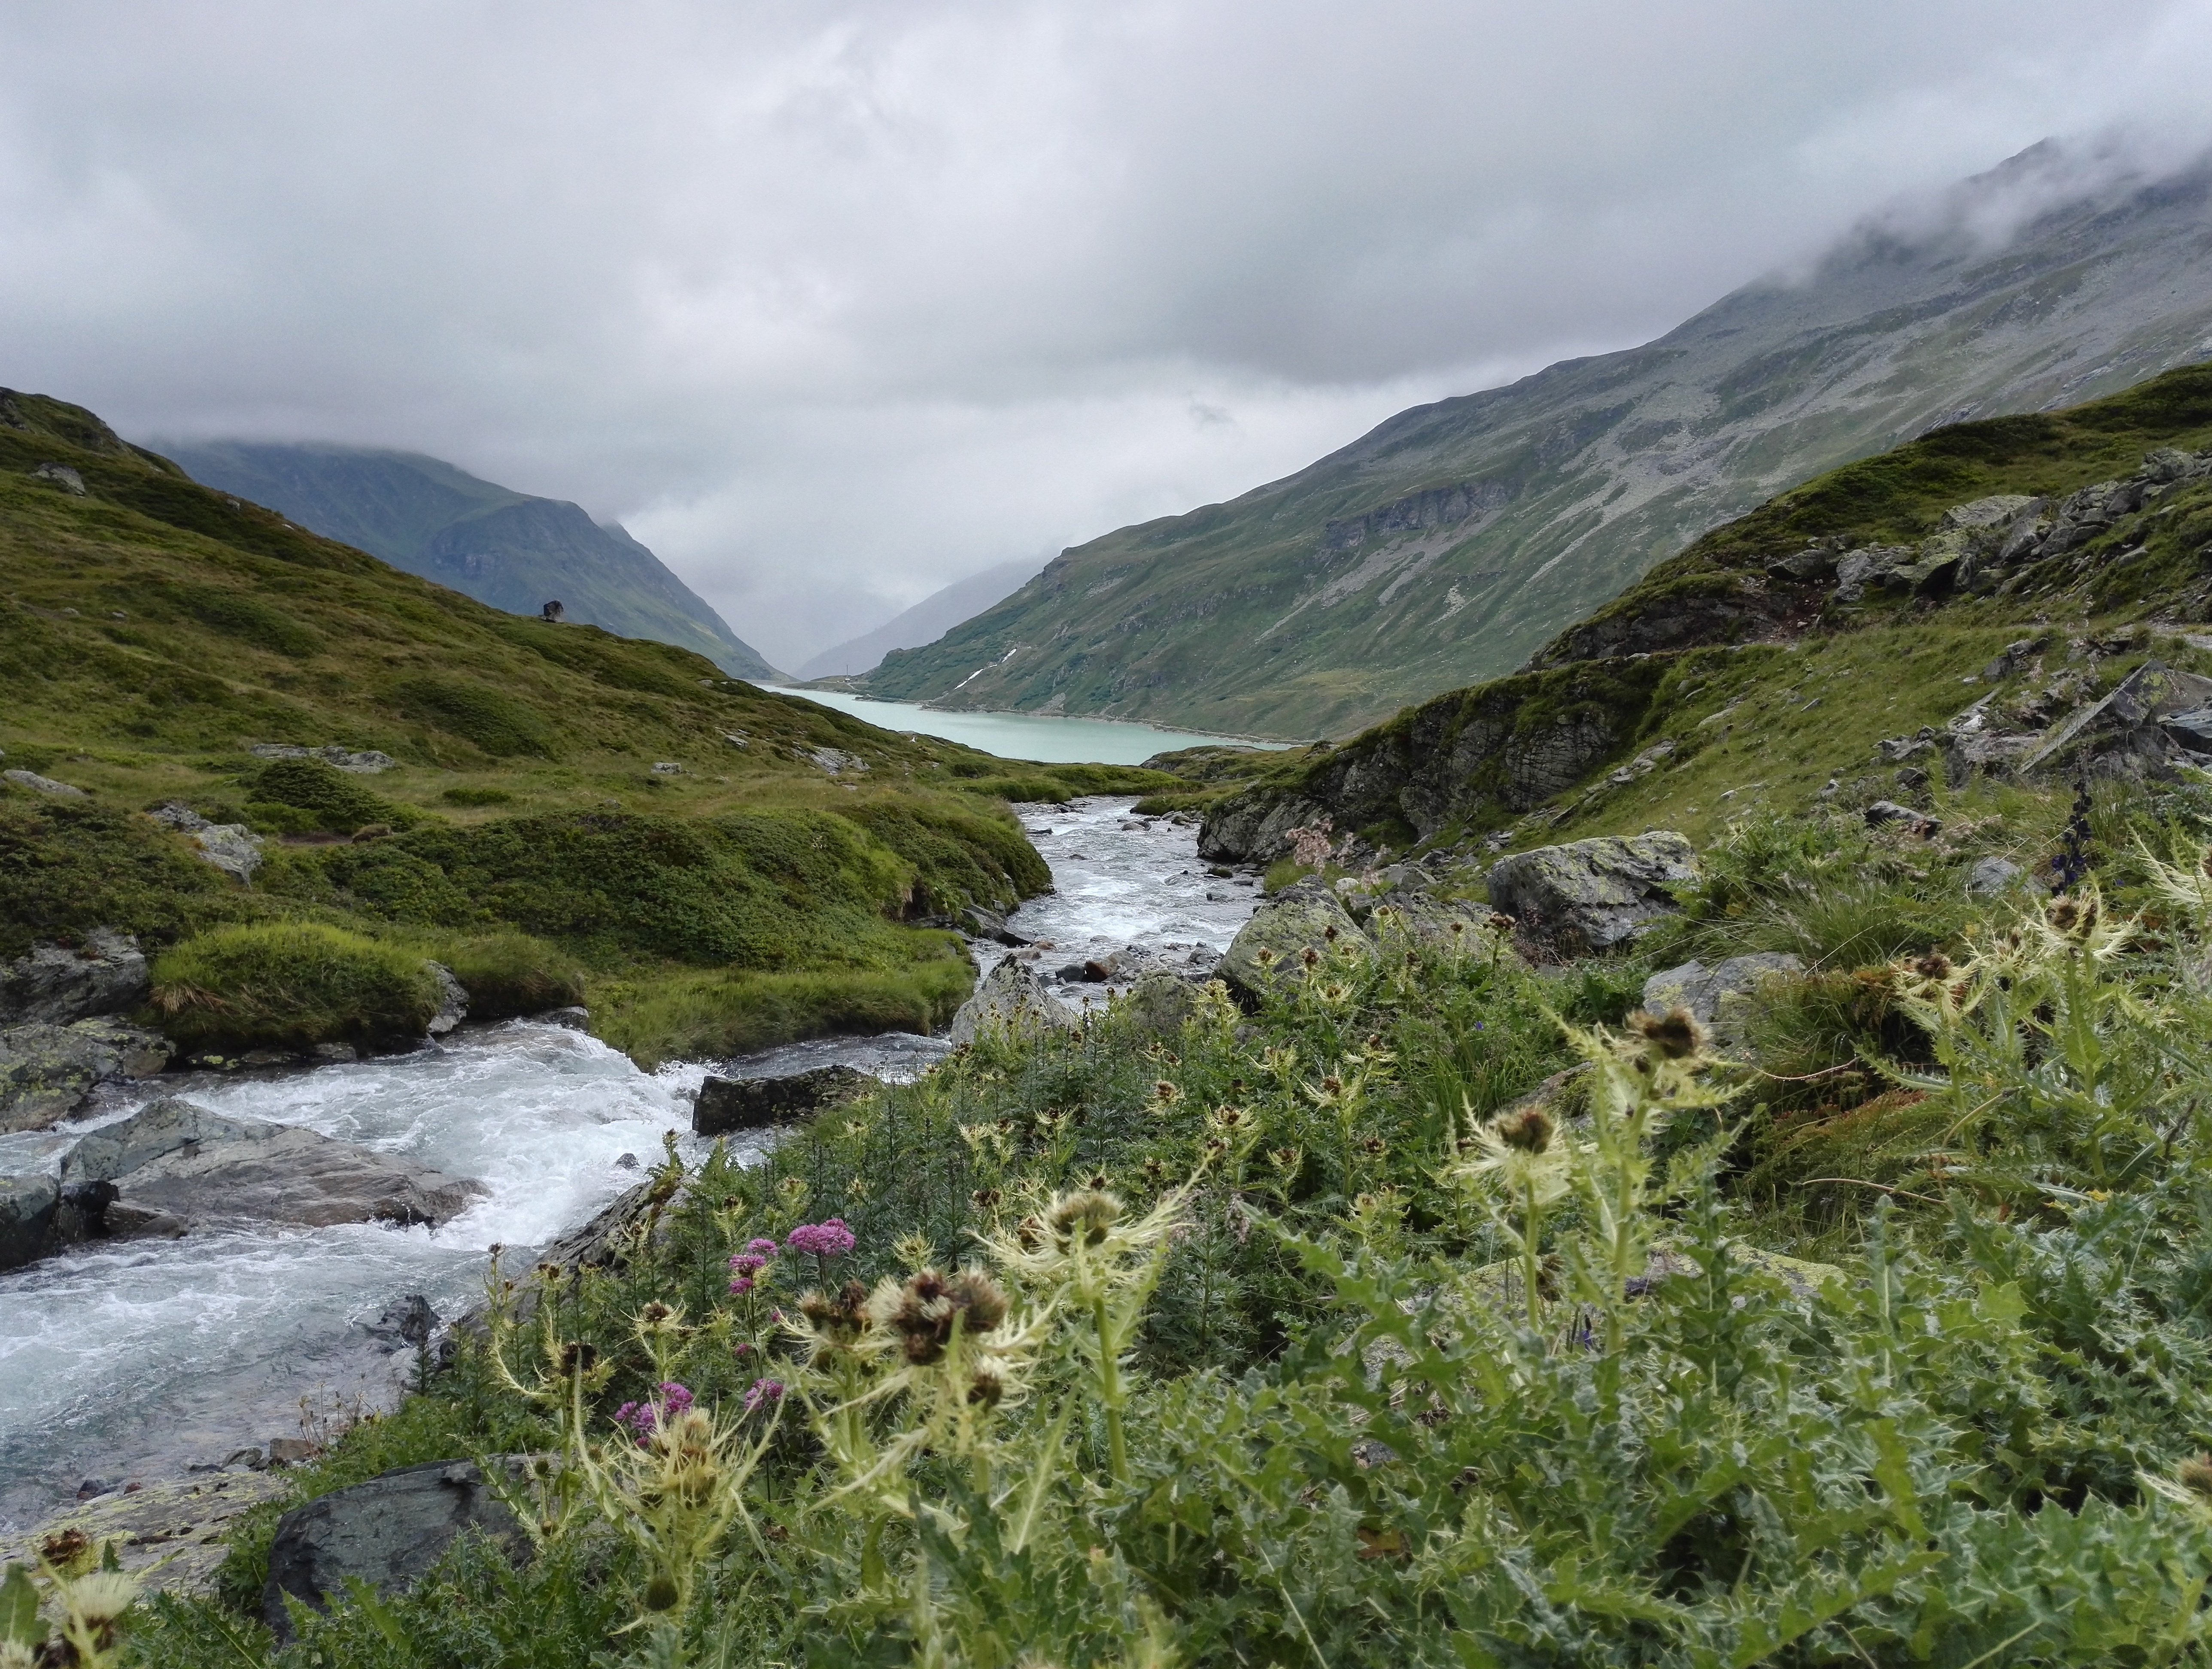
landscape, nature, rock, wilderness, walking, mountain, meadow, lake, adventure, valley, mountain range, stream, fjord, reservoir, highland, ridge, clouds, mountains, alps, plateau, montafon, fell, loch, of course, moraine, landform, silvretta, tarn, mountain pass, silvretta stausee, geographical feature, mountainous landforms, glacial landform